Vaccine hesitancy

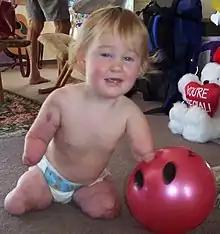
Charlotte Cleverley-Bisman is a child known as the face of a New Zealand campaign to encourage vaccination against meningococcal disease after contracting and surviving severe meningococcal sepsis. She had all four limbs partially amputated at age seven months due to meningococcal disease, which is preventable in children too young to vaccinate through widespread population vaccination sufficient to develop herd immunity.

Scientific evidence for the effectiveness of large-scale vaccination campaigns is well established. It is estimated that two to three million deaths are prevented each year worldwide by vaccination, and it is thought that an additional 1.5 million deaths could be prevented each year if all recommended vaccines were used. Vaccination campaigns helped eradicate smallpox, which once killed as many as one in seven children in Europe, and have nearly eradicated polio. As a more modest example, infections caused by "Haemophilus influenzae" (Hib), a major cause of bacterial meningitis and other serious diseases in children, have decreased by over 99% in the US since the introduction of a vaccine in 1988. It is estimated that full vaccination, from birth to adolescence, of all US children born in a given year would save 33,000 lives and prevent 14 million infections.